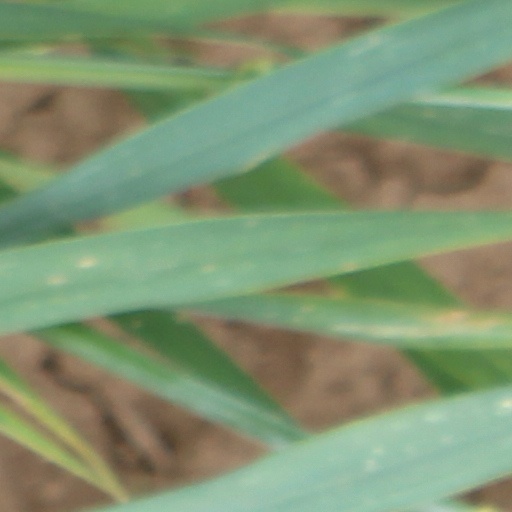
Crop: wheat